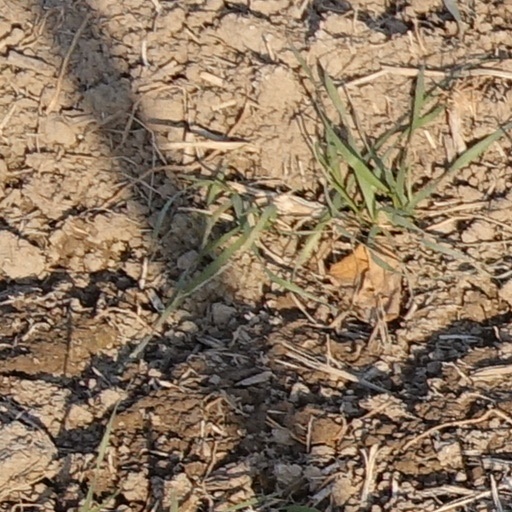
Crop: wheat